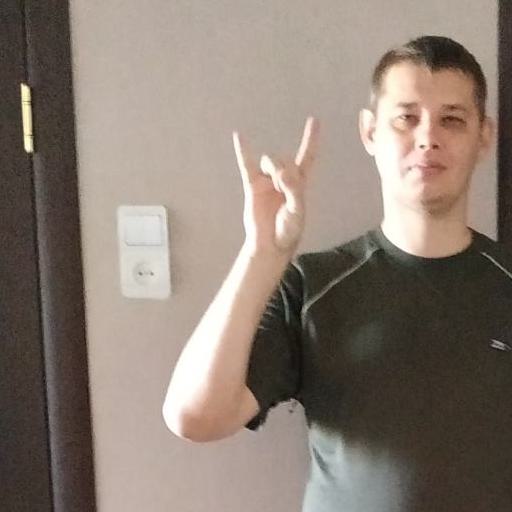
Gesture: rock